Innsbruck Hauptbahnhof

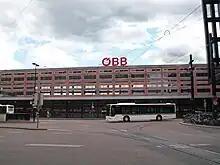
The present station building.

The central component of the present station building is the main hall, which extends through to the basement, with access to the platforms through two tunnels (north tunnel and south tunnel). There is also access from the main hall to the underground parking station (and then, via another pedestrian tunnel, to the Hotel Europa and escalators to the bus and tram terminals), and, via an additional pedestrian tunnel, to the bus station and local shops. On its northern side, the station building adjoins an office building.